Šarūnas Jasikevičius

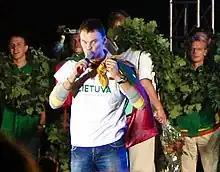
Šarūnas Jasikevičius, during the bronze medalists meeting, in Vilnius.

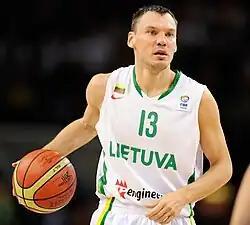
Šarunas Jasikevičius, during EuroBasket 2011

Jasikevičius was a member of the junior national teams of Lithuania. With Lithuania's junior national teams, he won the gold medal at the 1994 FIBA Europe Under-18 Championship, and the gold medal at the 1996 FIBA Europe Under-20 Championship.